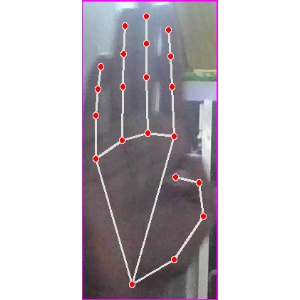
अक्षर: झ